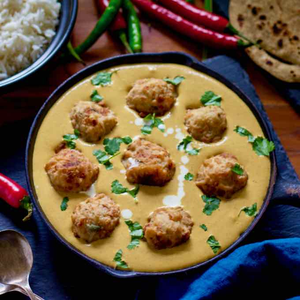
Dish: kofta